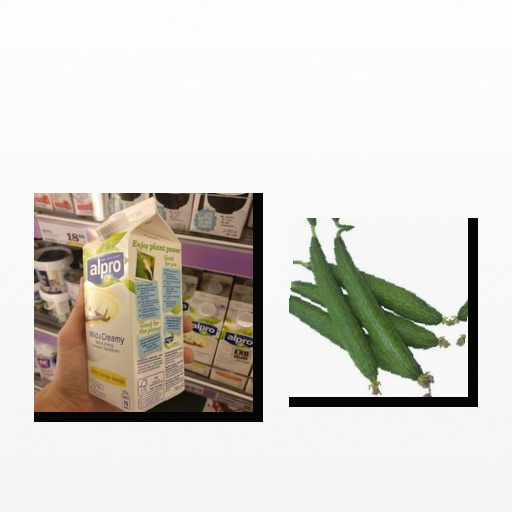
Food items: sponge_gourd, vanilla_soyghurt